List of banks and credit unions in Canada

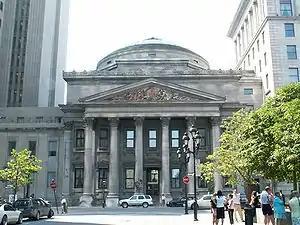
The main Montreal branch of the Bank of Montreal, Canada's oldest bank.

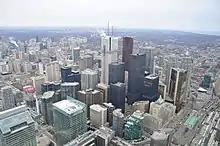
Toronto's financial district

This is a list of banks in Canada, including chartered banks, credit unions, trusts, and other financial services companies that offer banking services and may be popularly referred to as "banks".